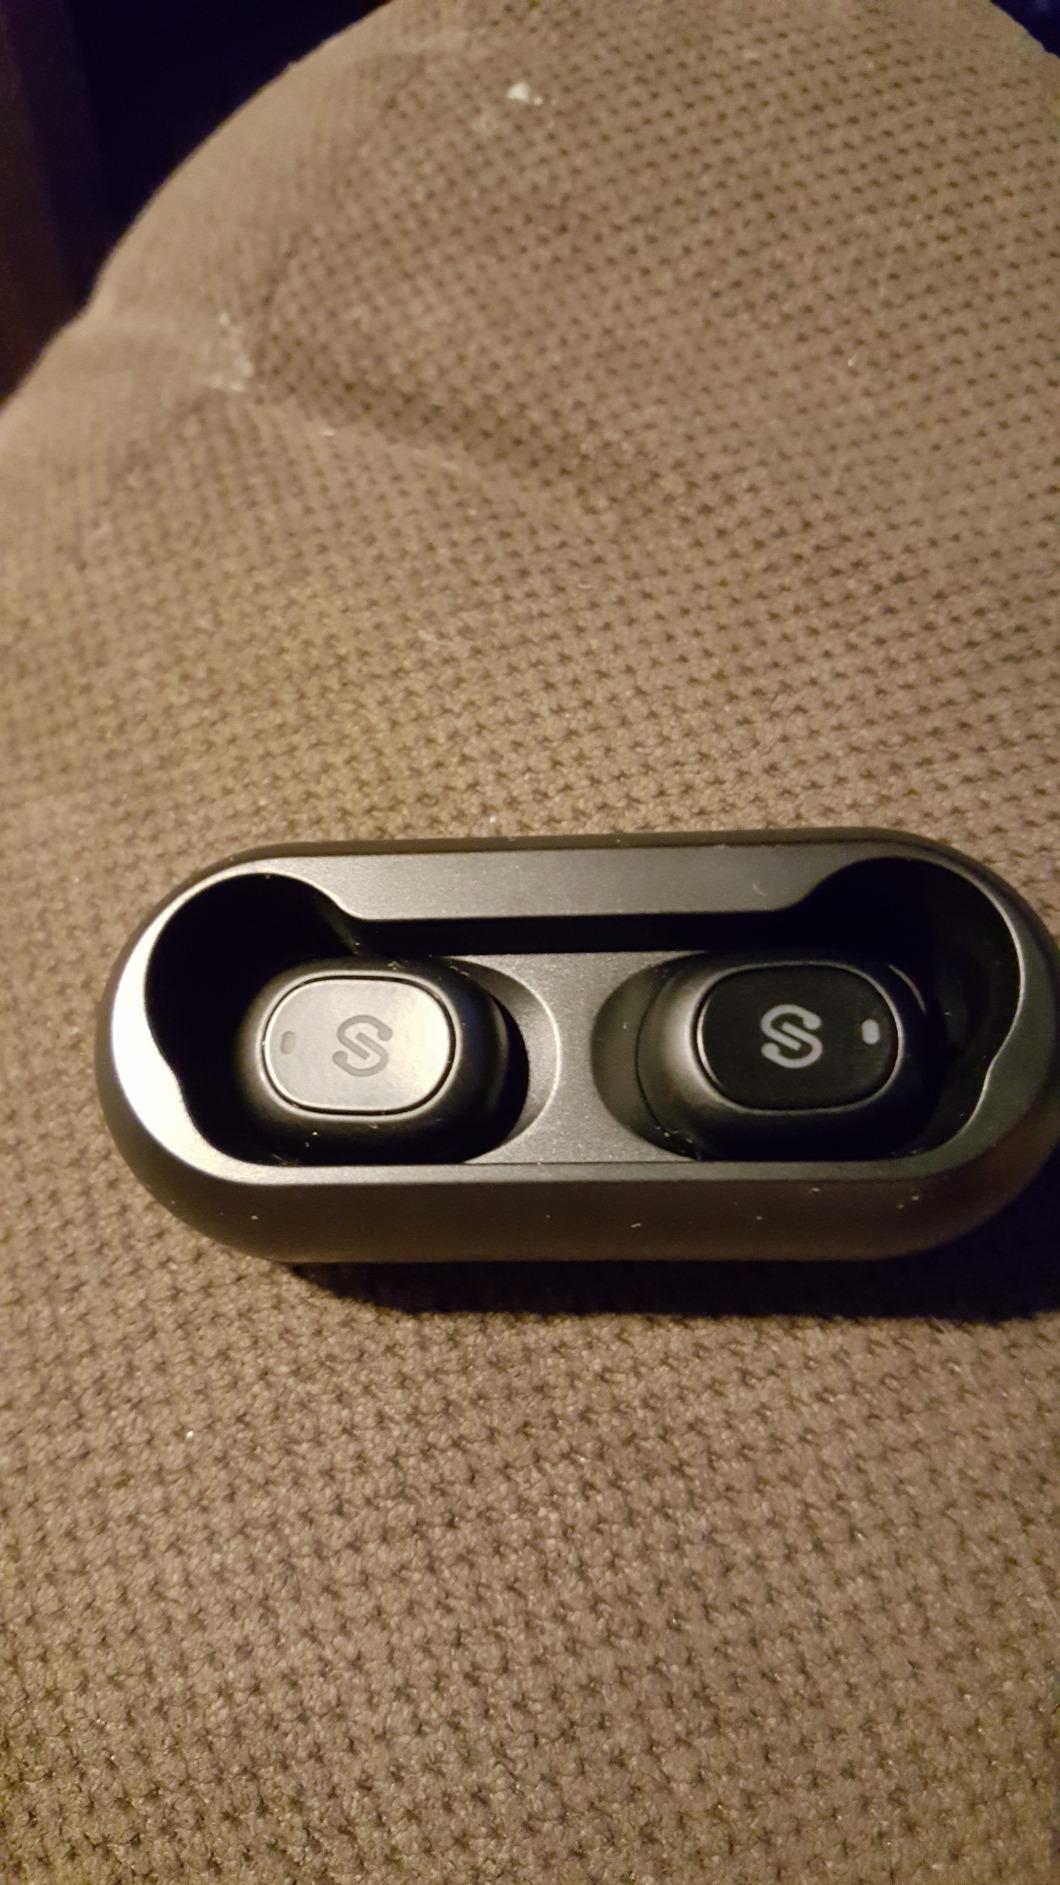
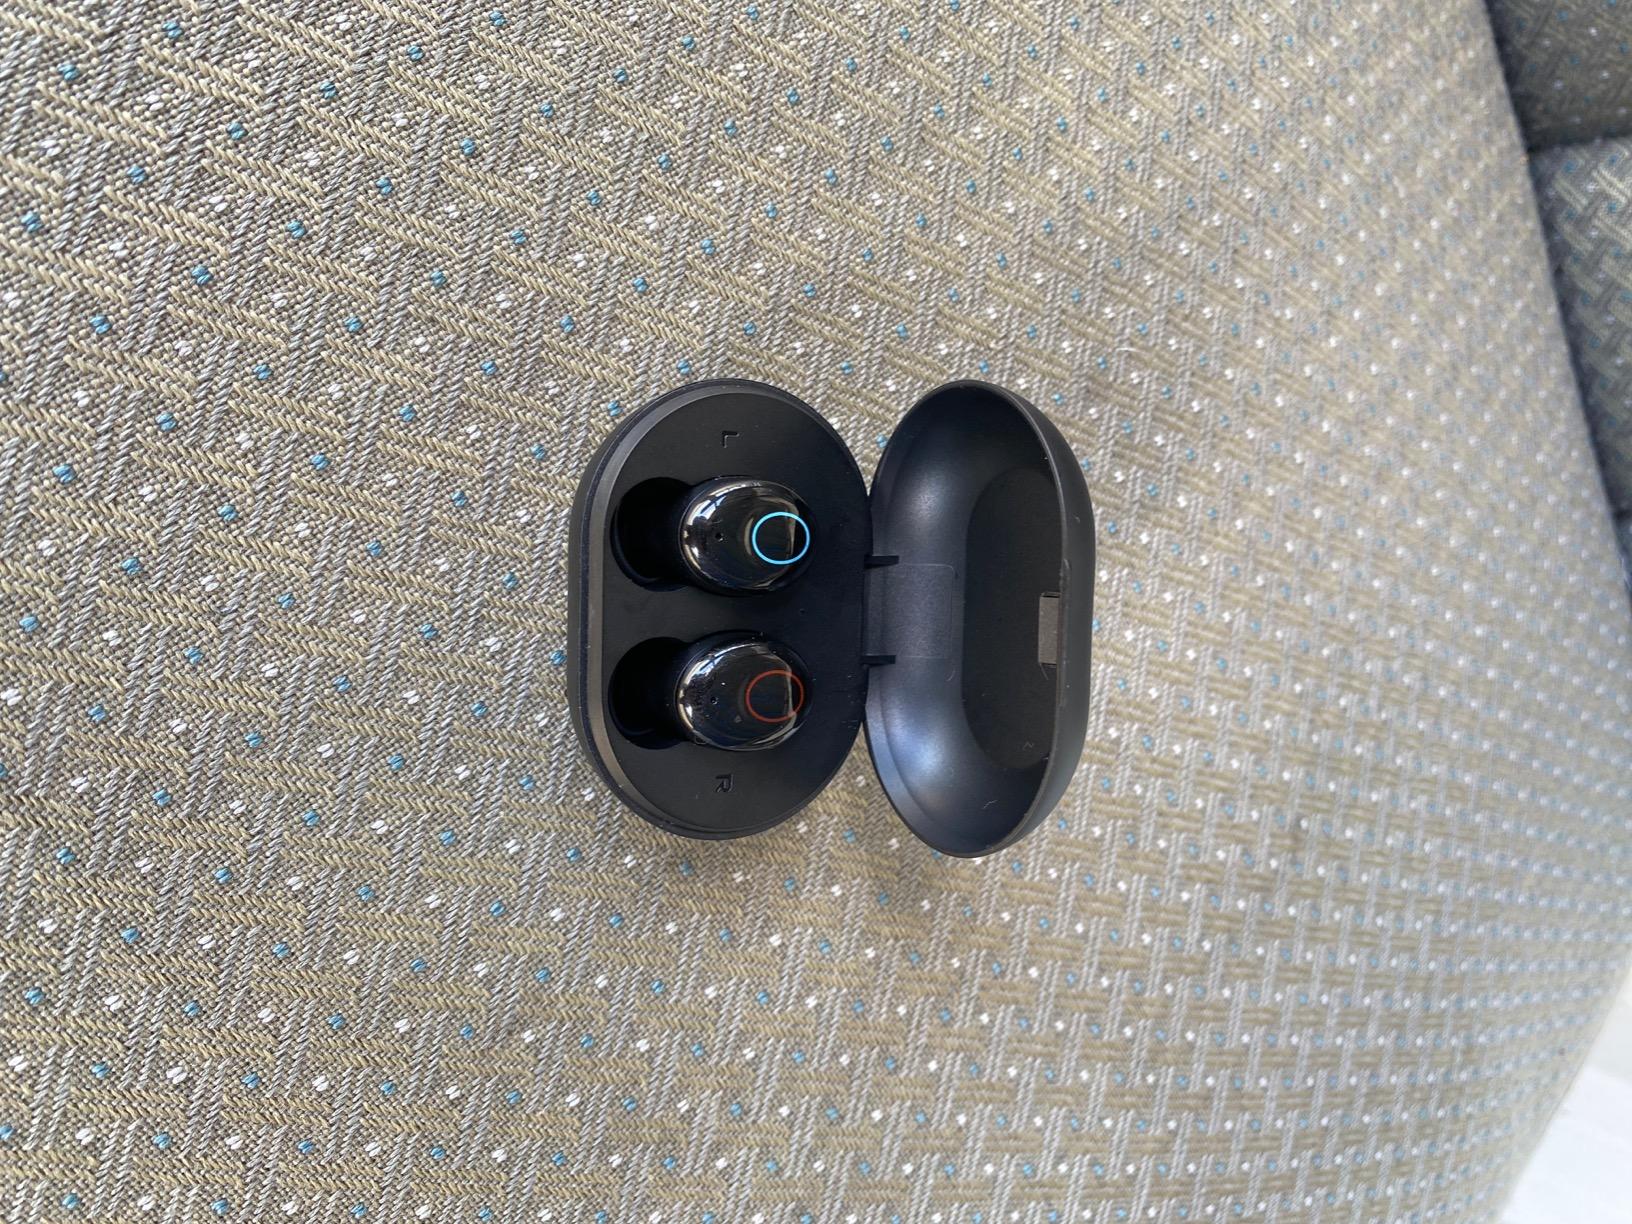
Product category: earbuds
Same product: no